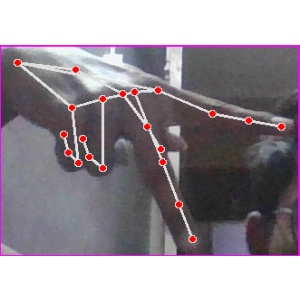
अक्षर: प